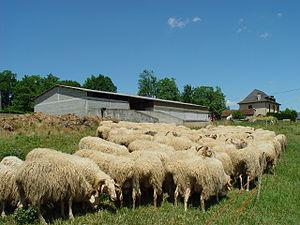
Troupeau de brebis basco béarnaises, photographie prise près d'Arudy (Pyrénées Atlantiques)
Ossau-iraty est l'appellation d'origine d'un fromage français de lait de brebis à pâte pressée non cuite fabriqué dans le Pays basque français et le Béarn.
La basco-béarnaise ou basquaise est une race ovine française présente dans le Haut-Béarn et au Pays basque.